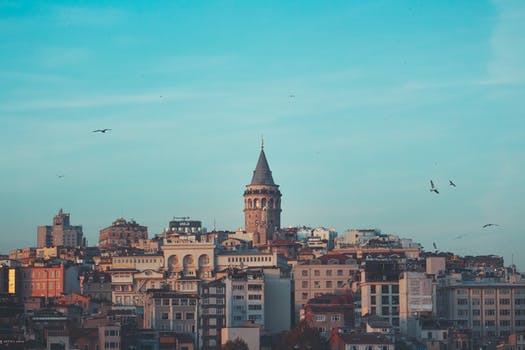
Label: No Watermark